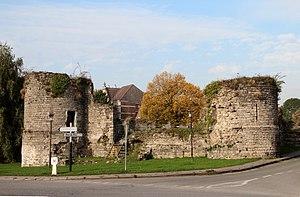
Vaulx (Belgique), ruines de l'ancien château, dit Château de Jules César (XIIIe siècle).
Vaulx ou Vaulx-lez-Tournai est une section de la ville belge de Tournai, située en Région wallonne dans la province de Hainaut.
Cette page regroupe l'ensemble du patrimoine immobilier classé de la ville belge de Tournai.